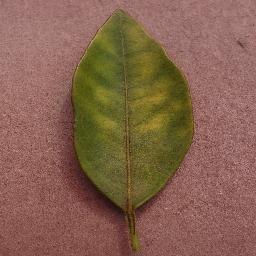
Label: Orange___Haunglongbing_(Citrus_greening)